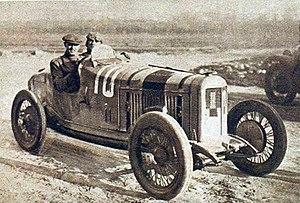
Henry Segrave vainqueur du Grand Prix de Provence 1925 sur Talbot 70.
Le Grand Prix automobile de Provence est un Grand Prix pour Formula libre organisé à trois reprises durant la deuxième moitié des années 1920, à Miramas.